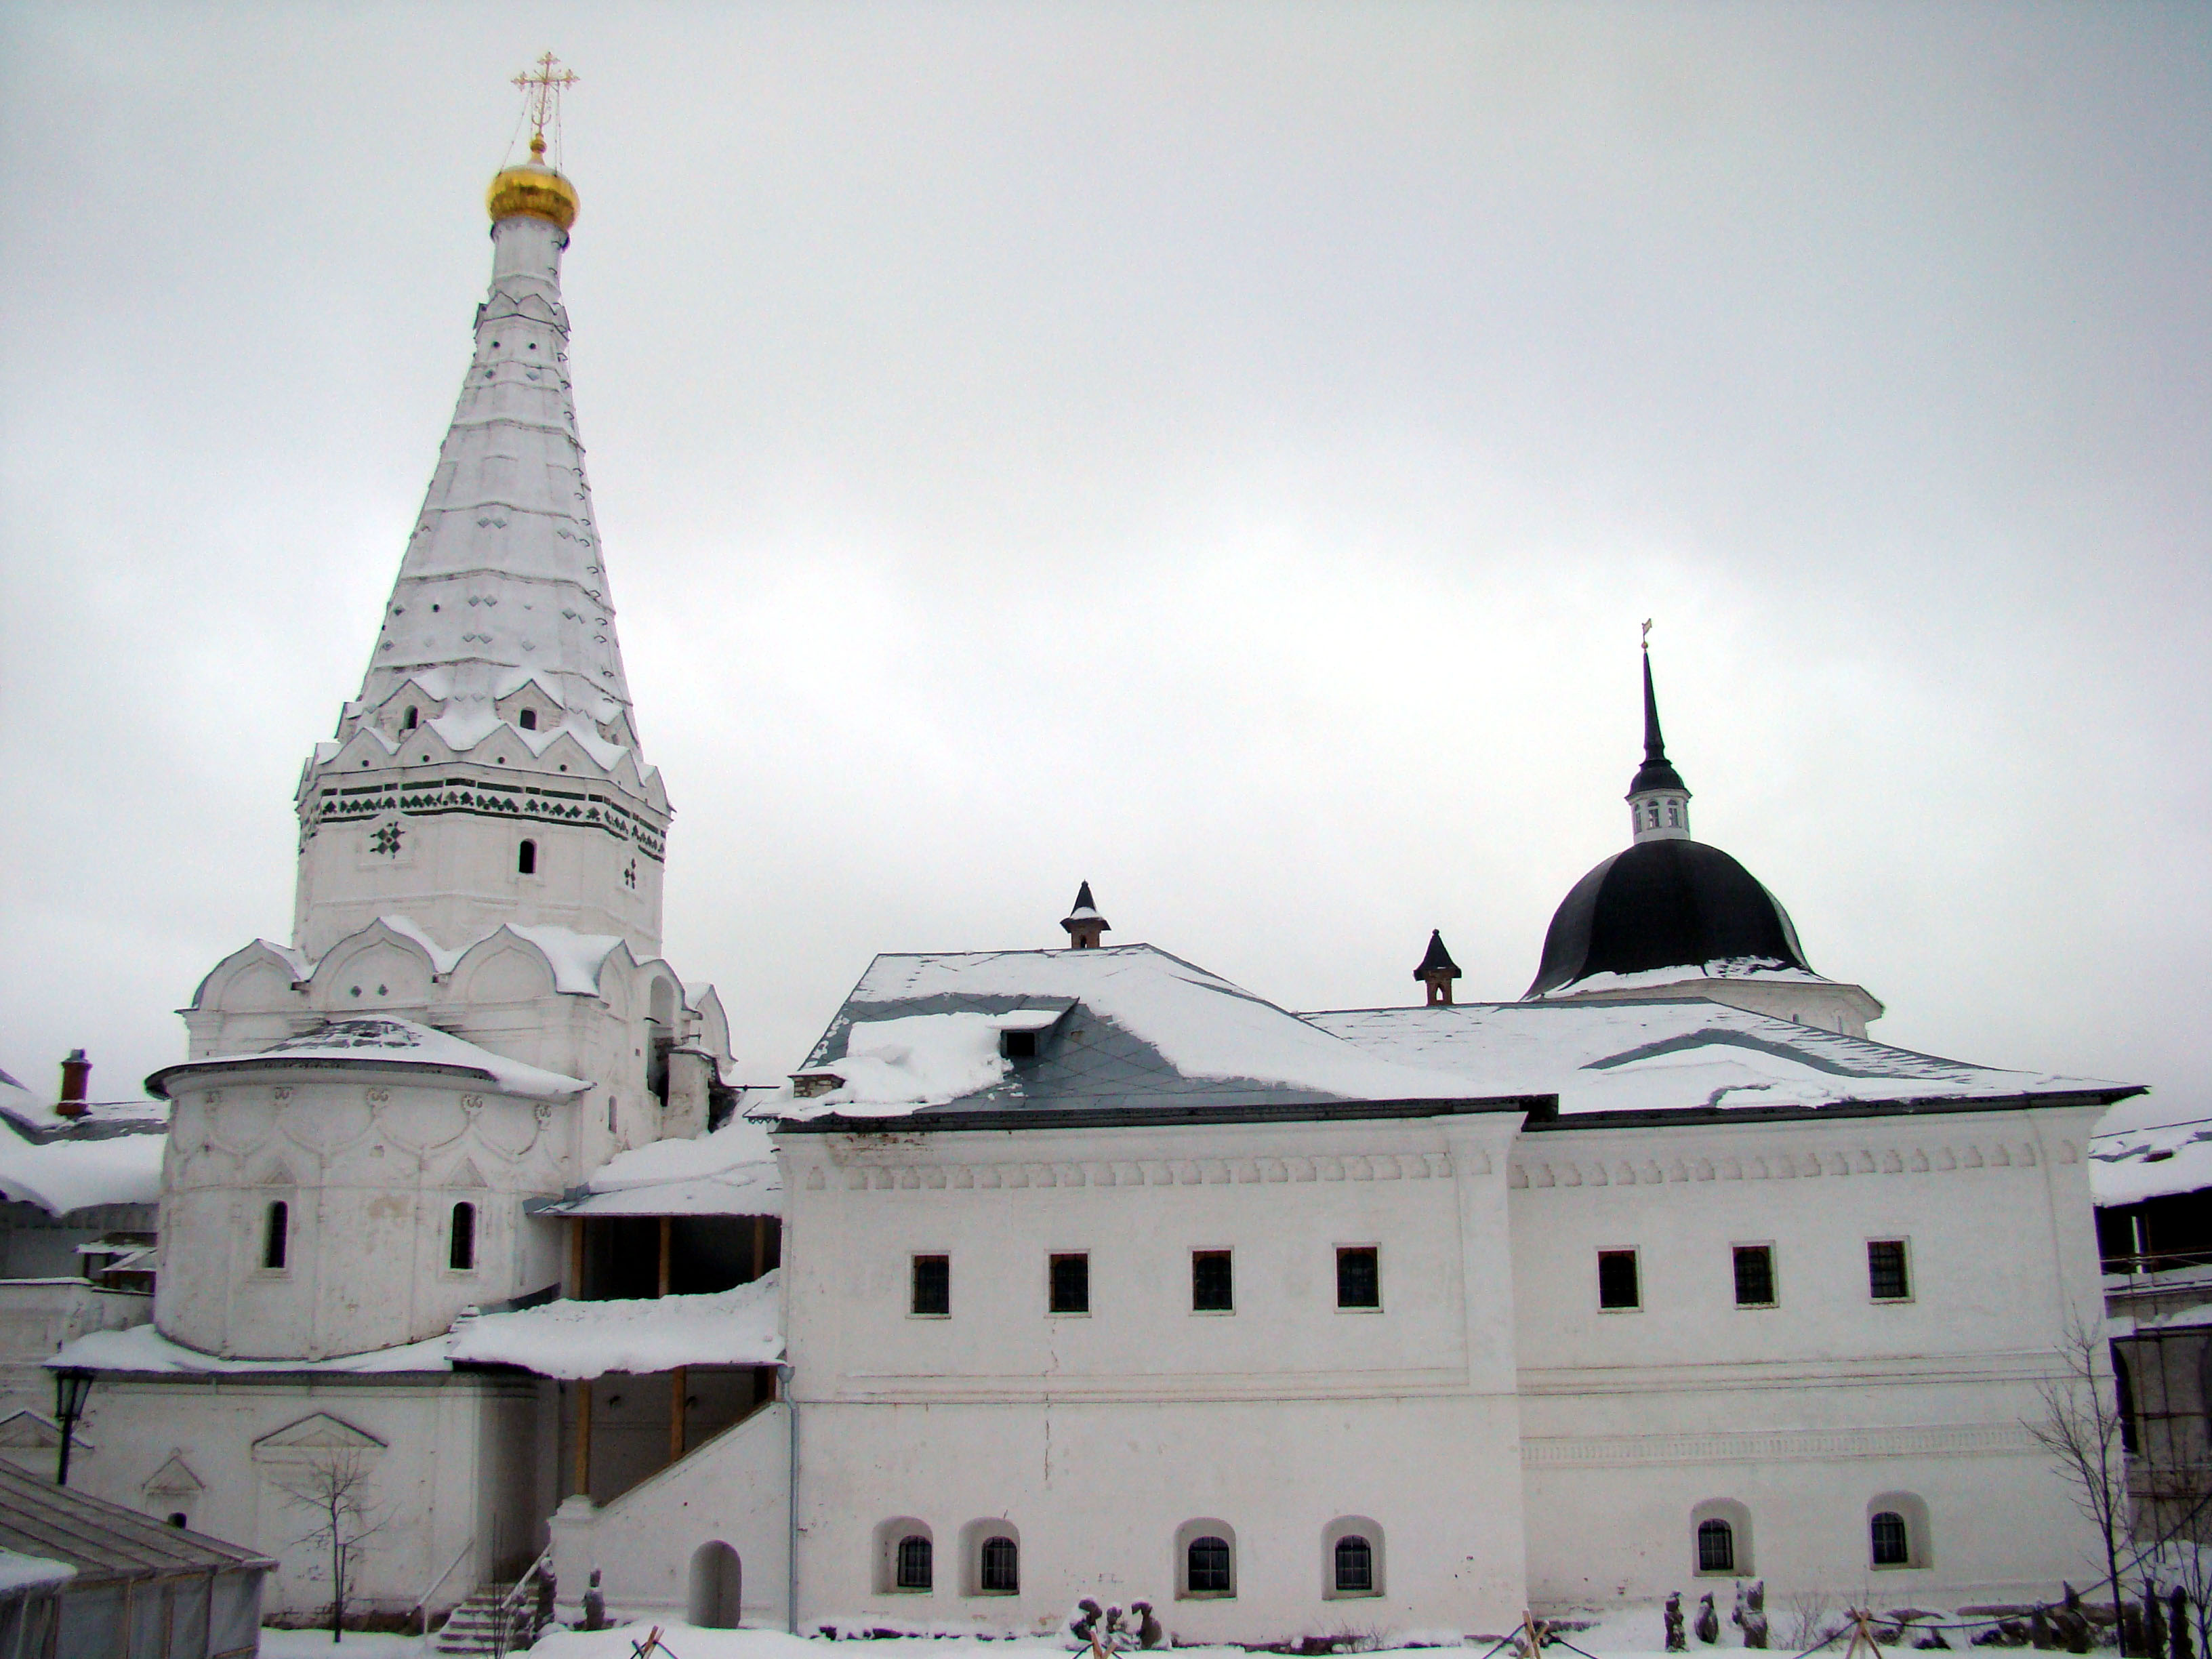
building, tower, landmark, church, place of worship, monastery, mosque, sony, russia, sergievposad, moscowregion, sergiyevposad, dsc, h9, dsch9